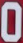
Number: 0